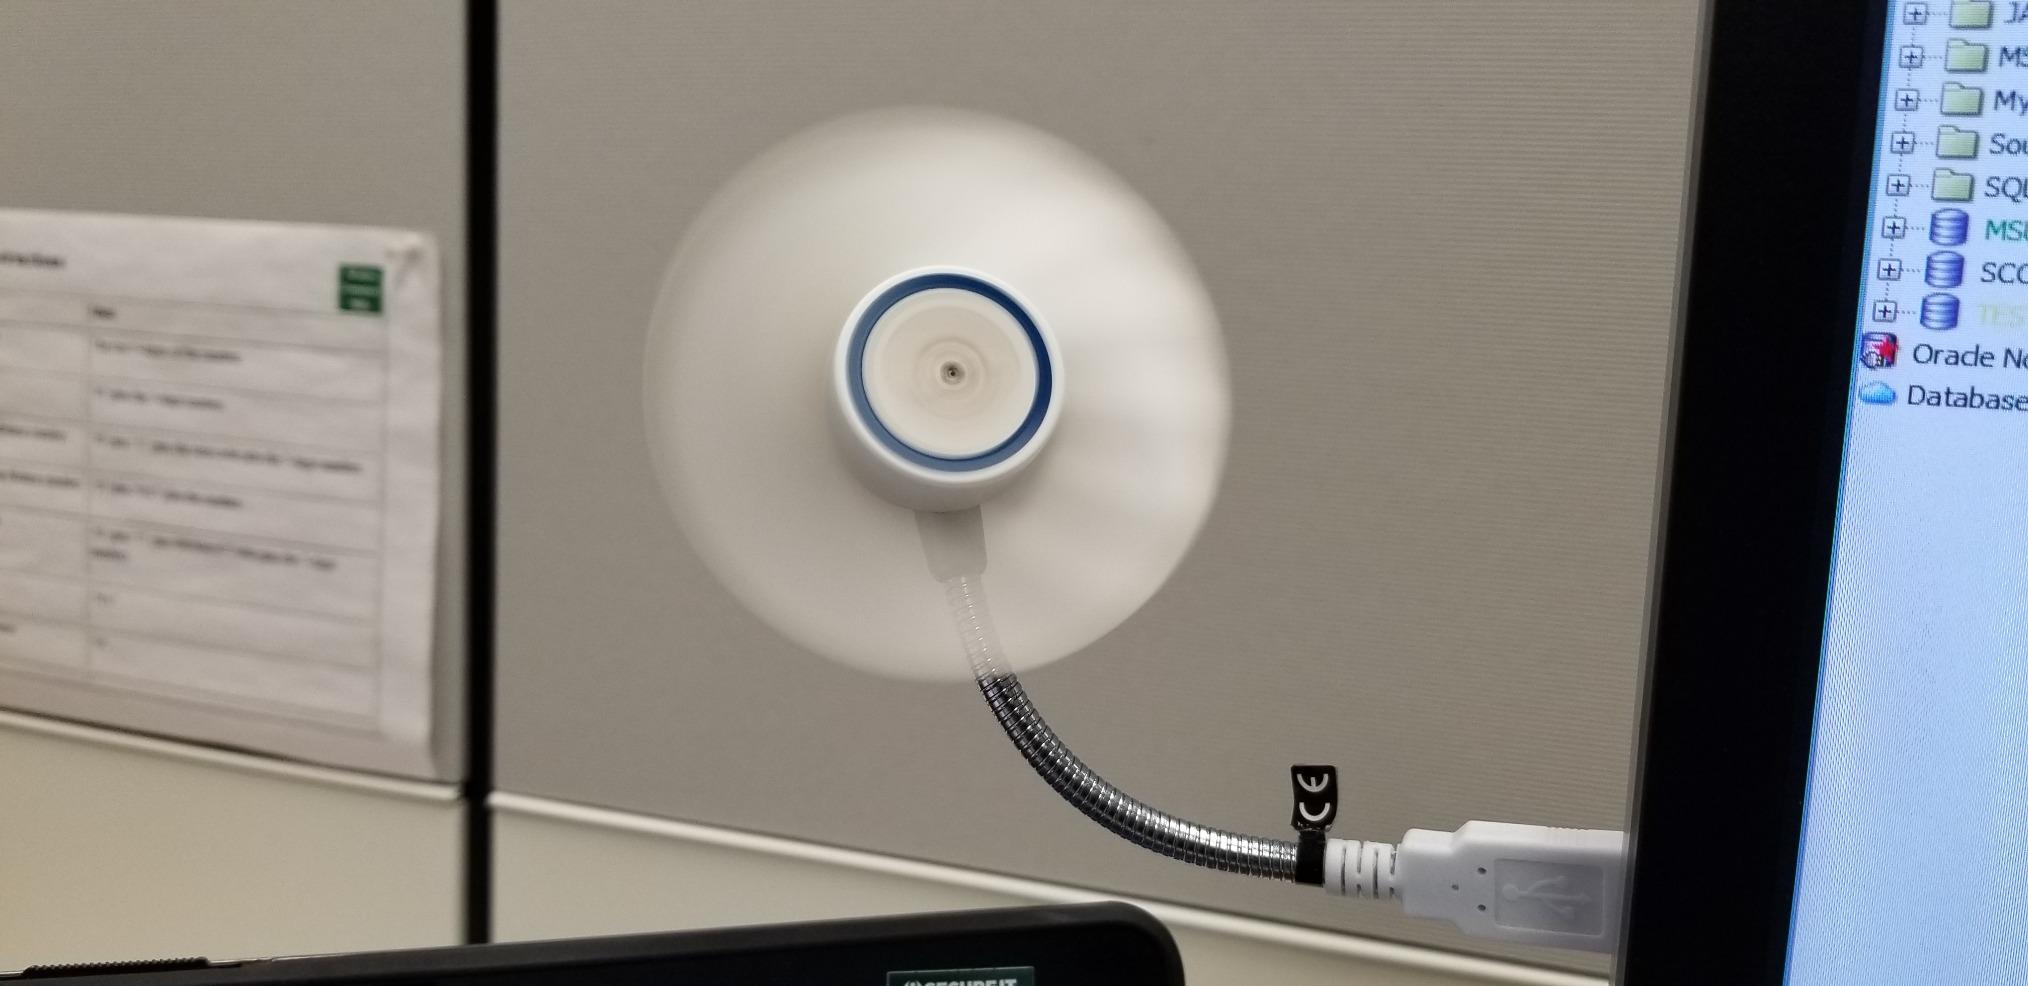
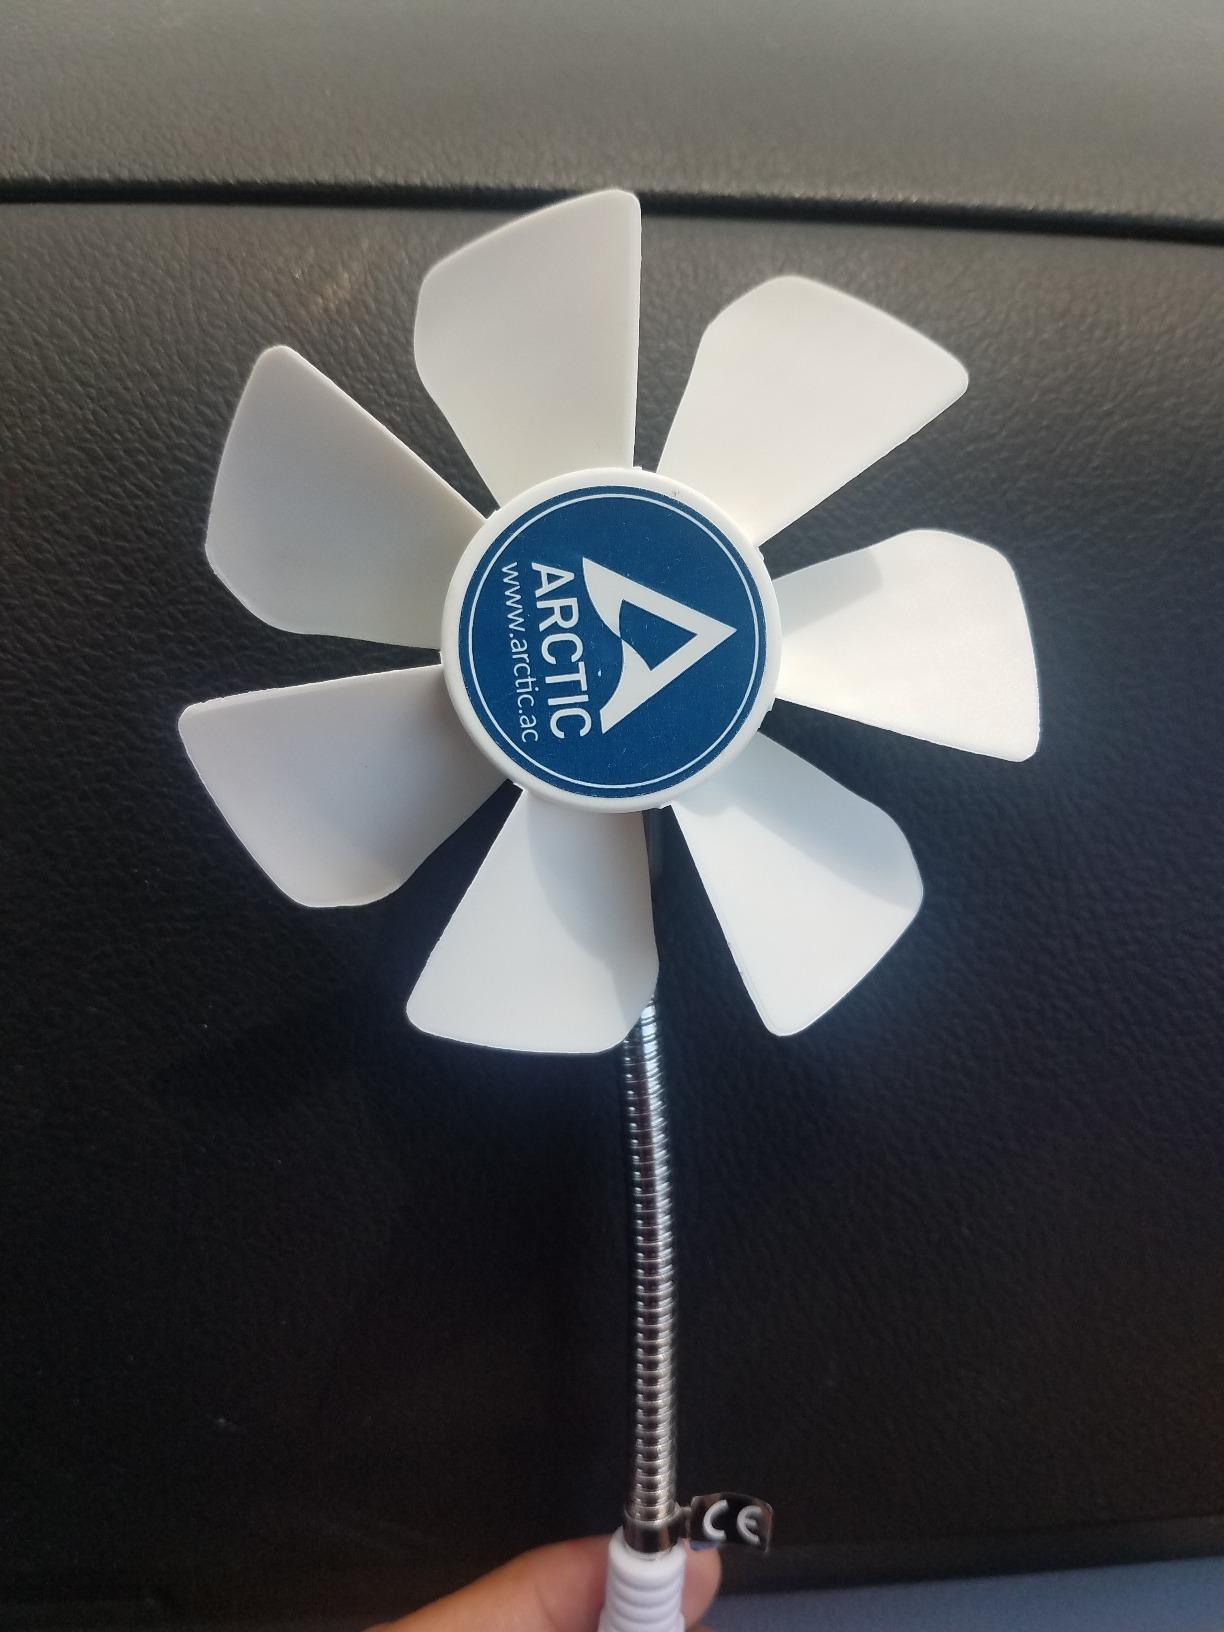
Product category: fan
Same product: yes